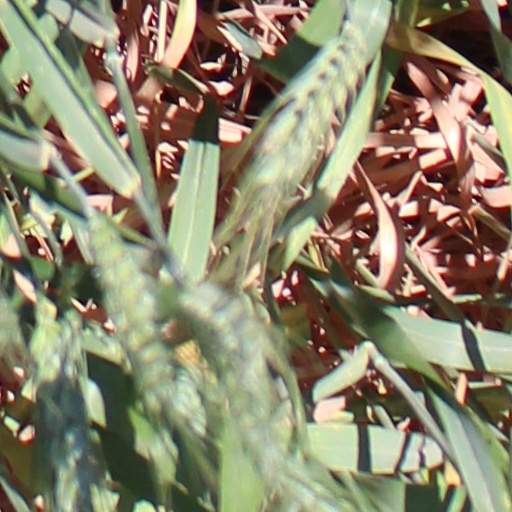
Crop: wheat